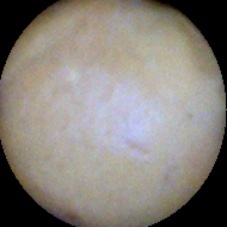
Label: Intact